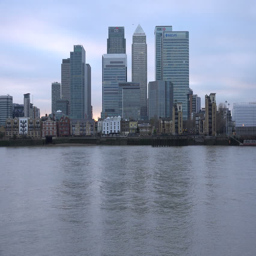
establishing shot of skyline at dusk